Young Mac of Fort Vancouver

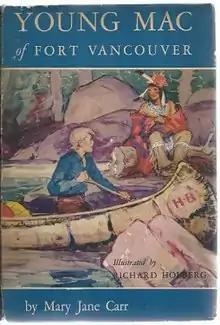
First edition (publ. Thomas Crowell)

Young Mac of Fort Vancouver is a children's historical novel by Mary Jane Carr. Set in 1832, it recounts the adventures of Donald McDermott, a young mixed-blood fur trader. The novel, illustrated by Richard Holberg, was first published in 1940 and was a Newbery Honor recipient in 1941.